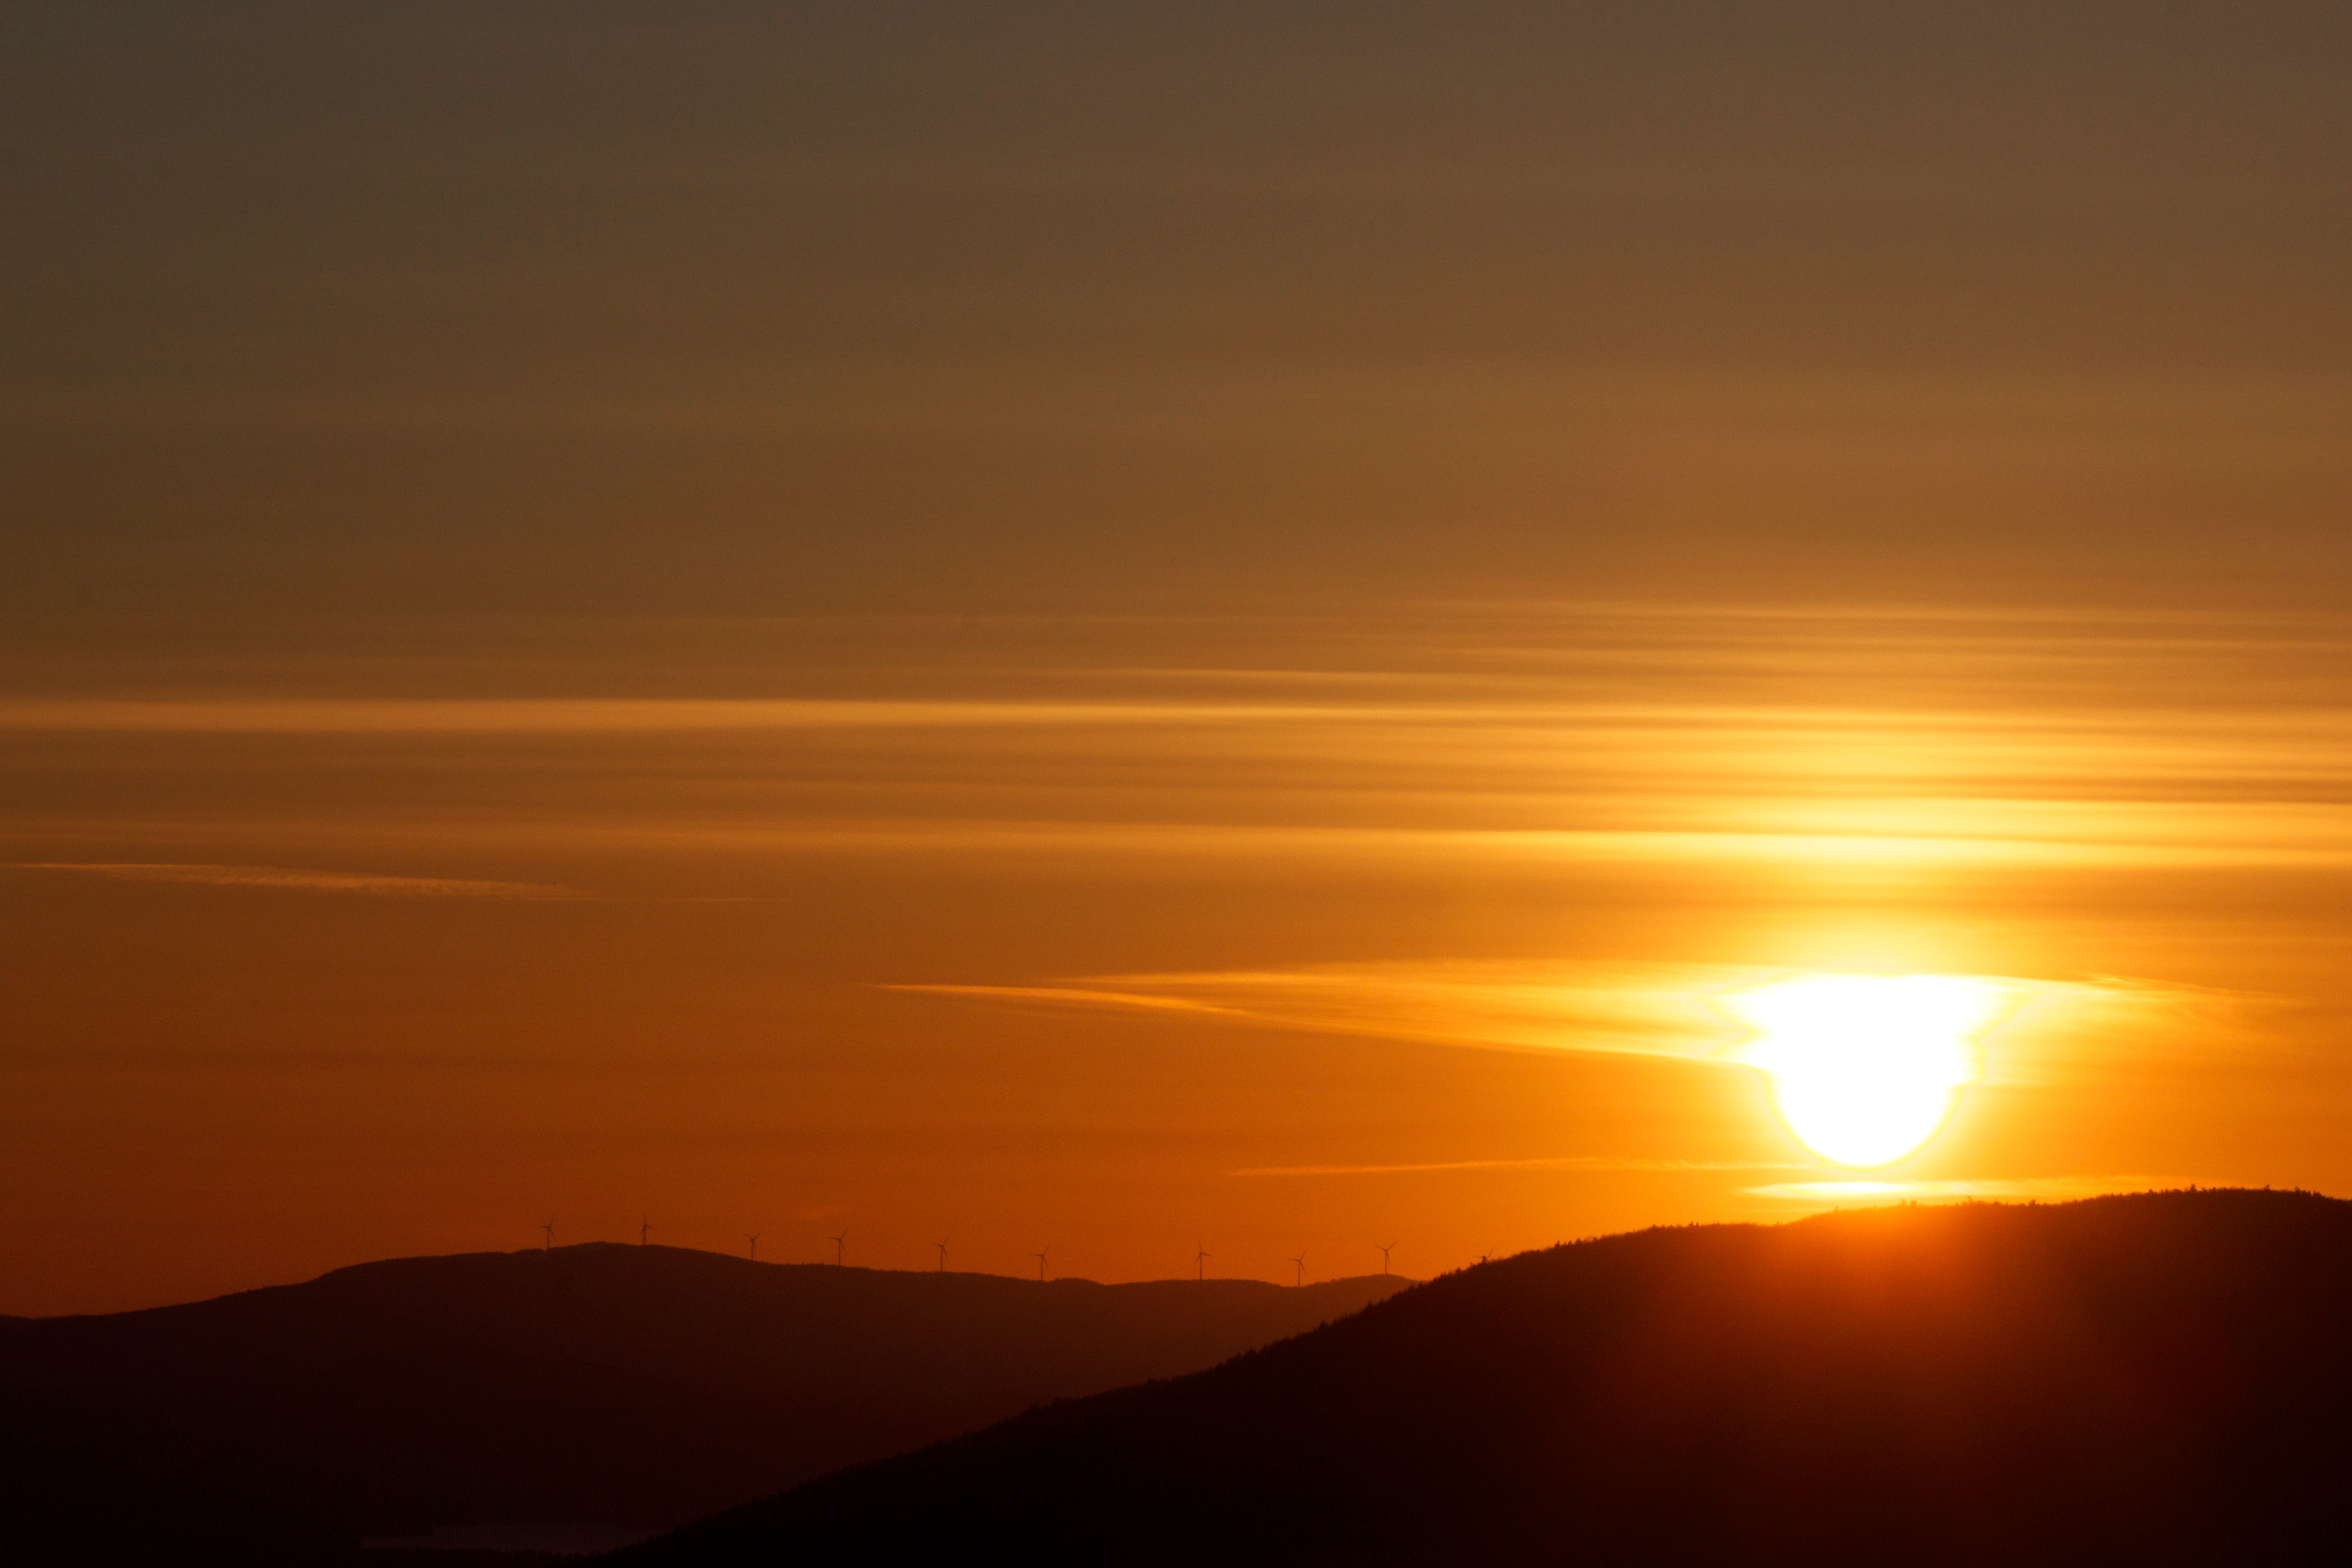
horizon, silhouette, sun, sunrise, sunset, sunlight, morning, dawn, atmosphere, dusk, evening, mountains, afterglow, red sky at morning